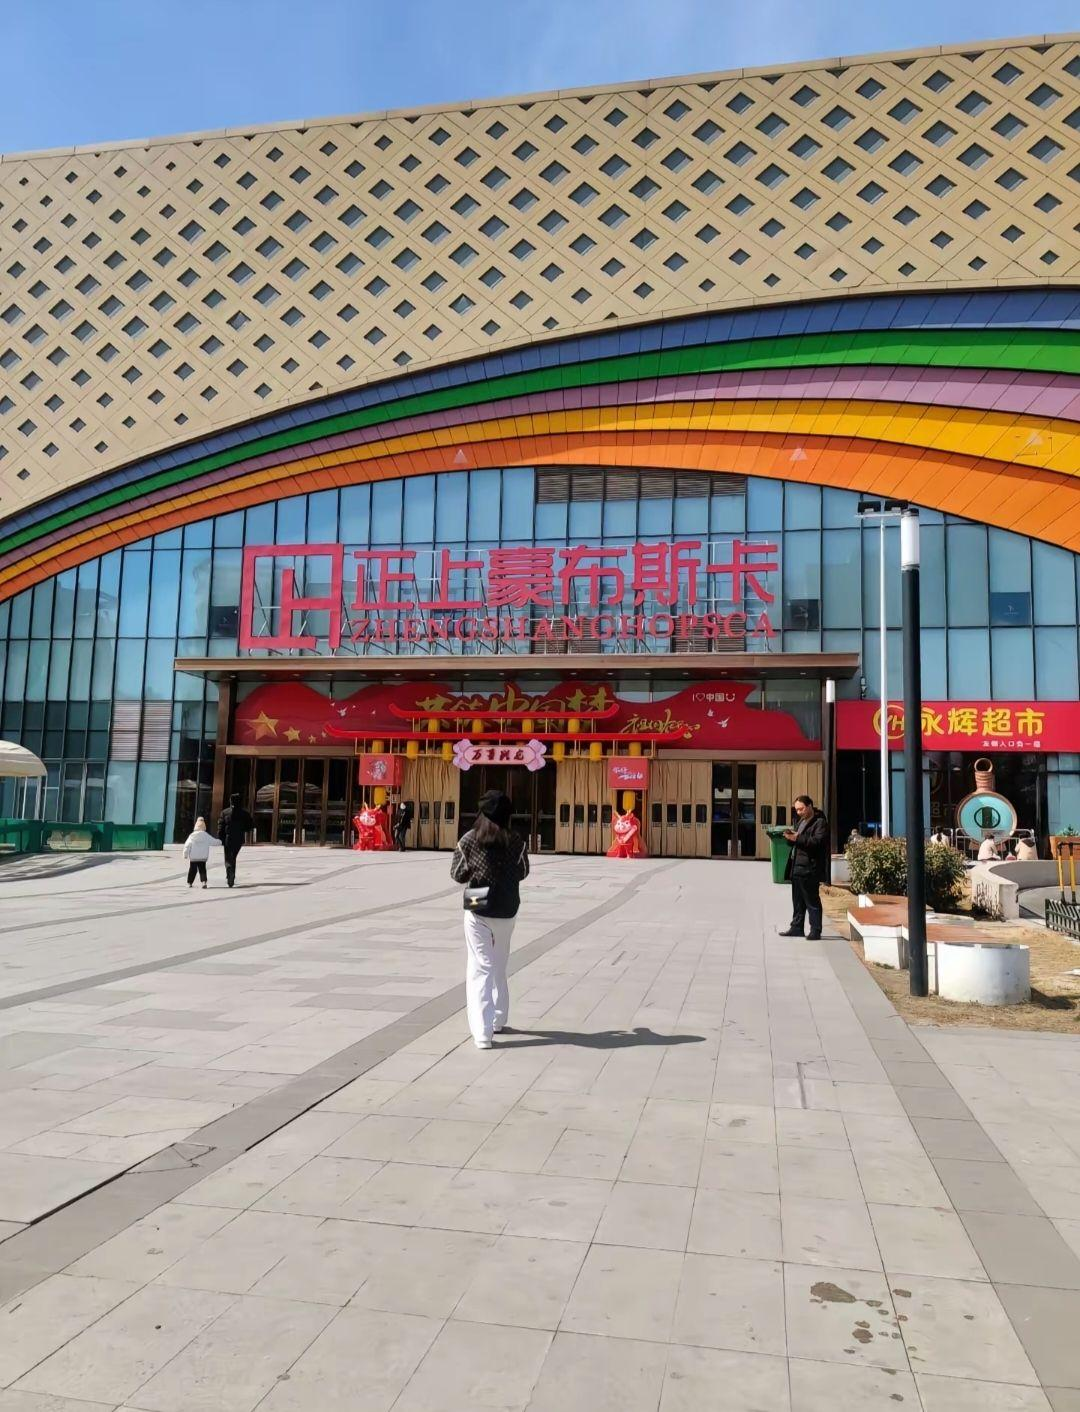
地标名称：正上豪布斯卡
所在城市：郑州市·巩义市